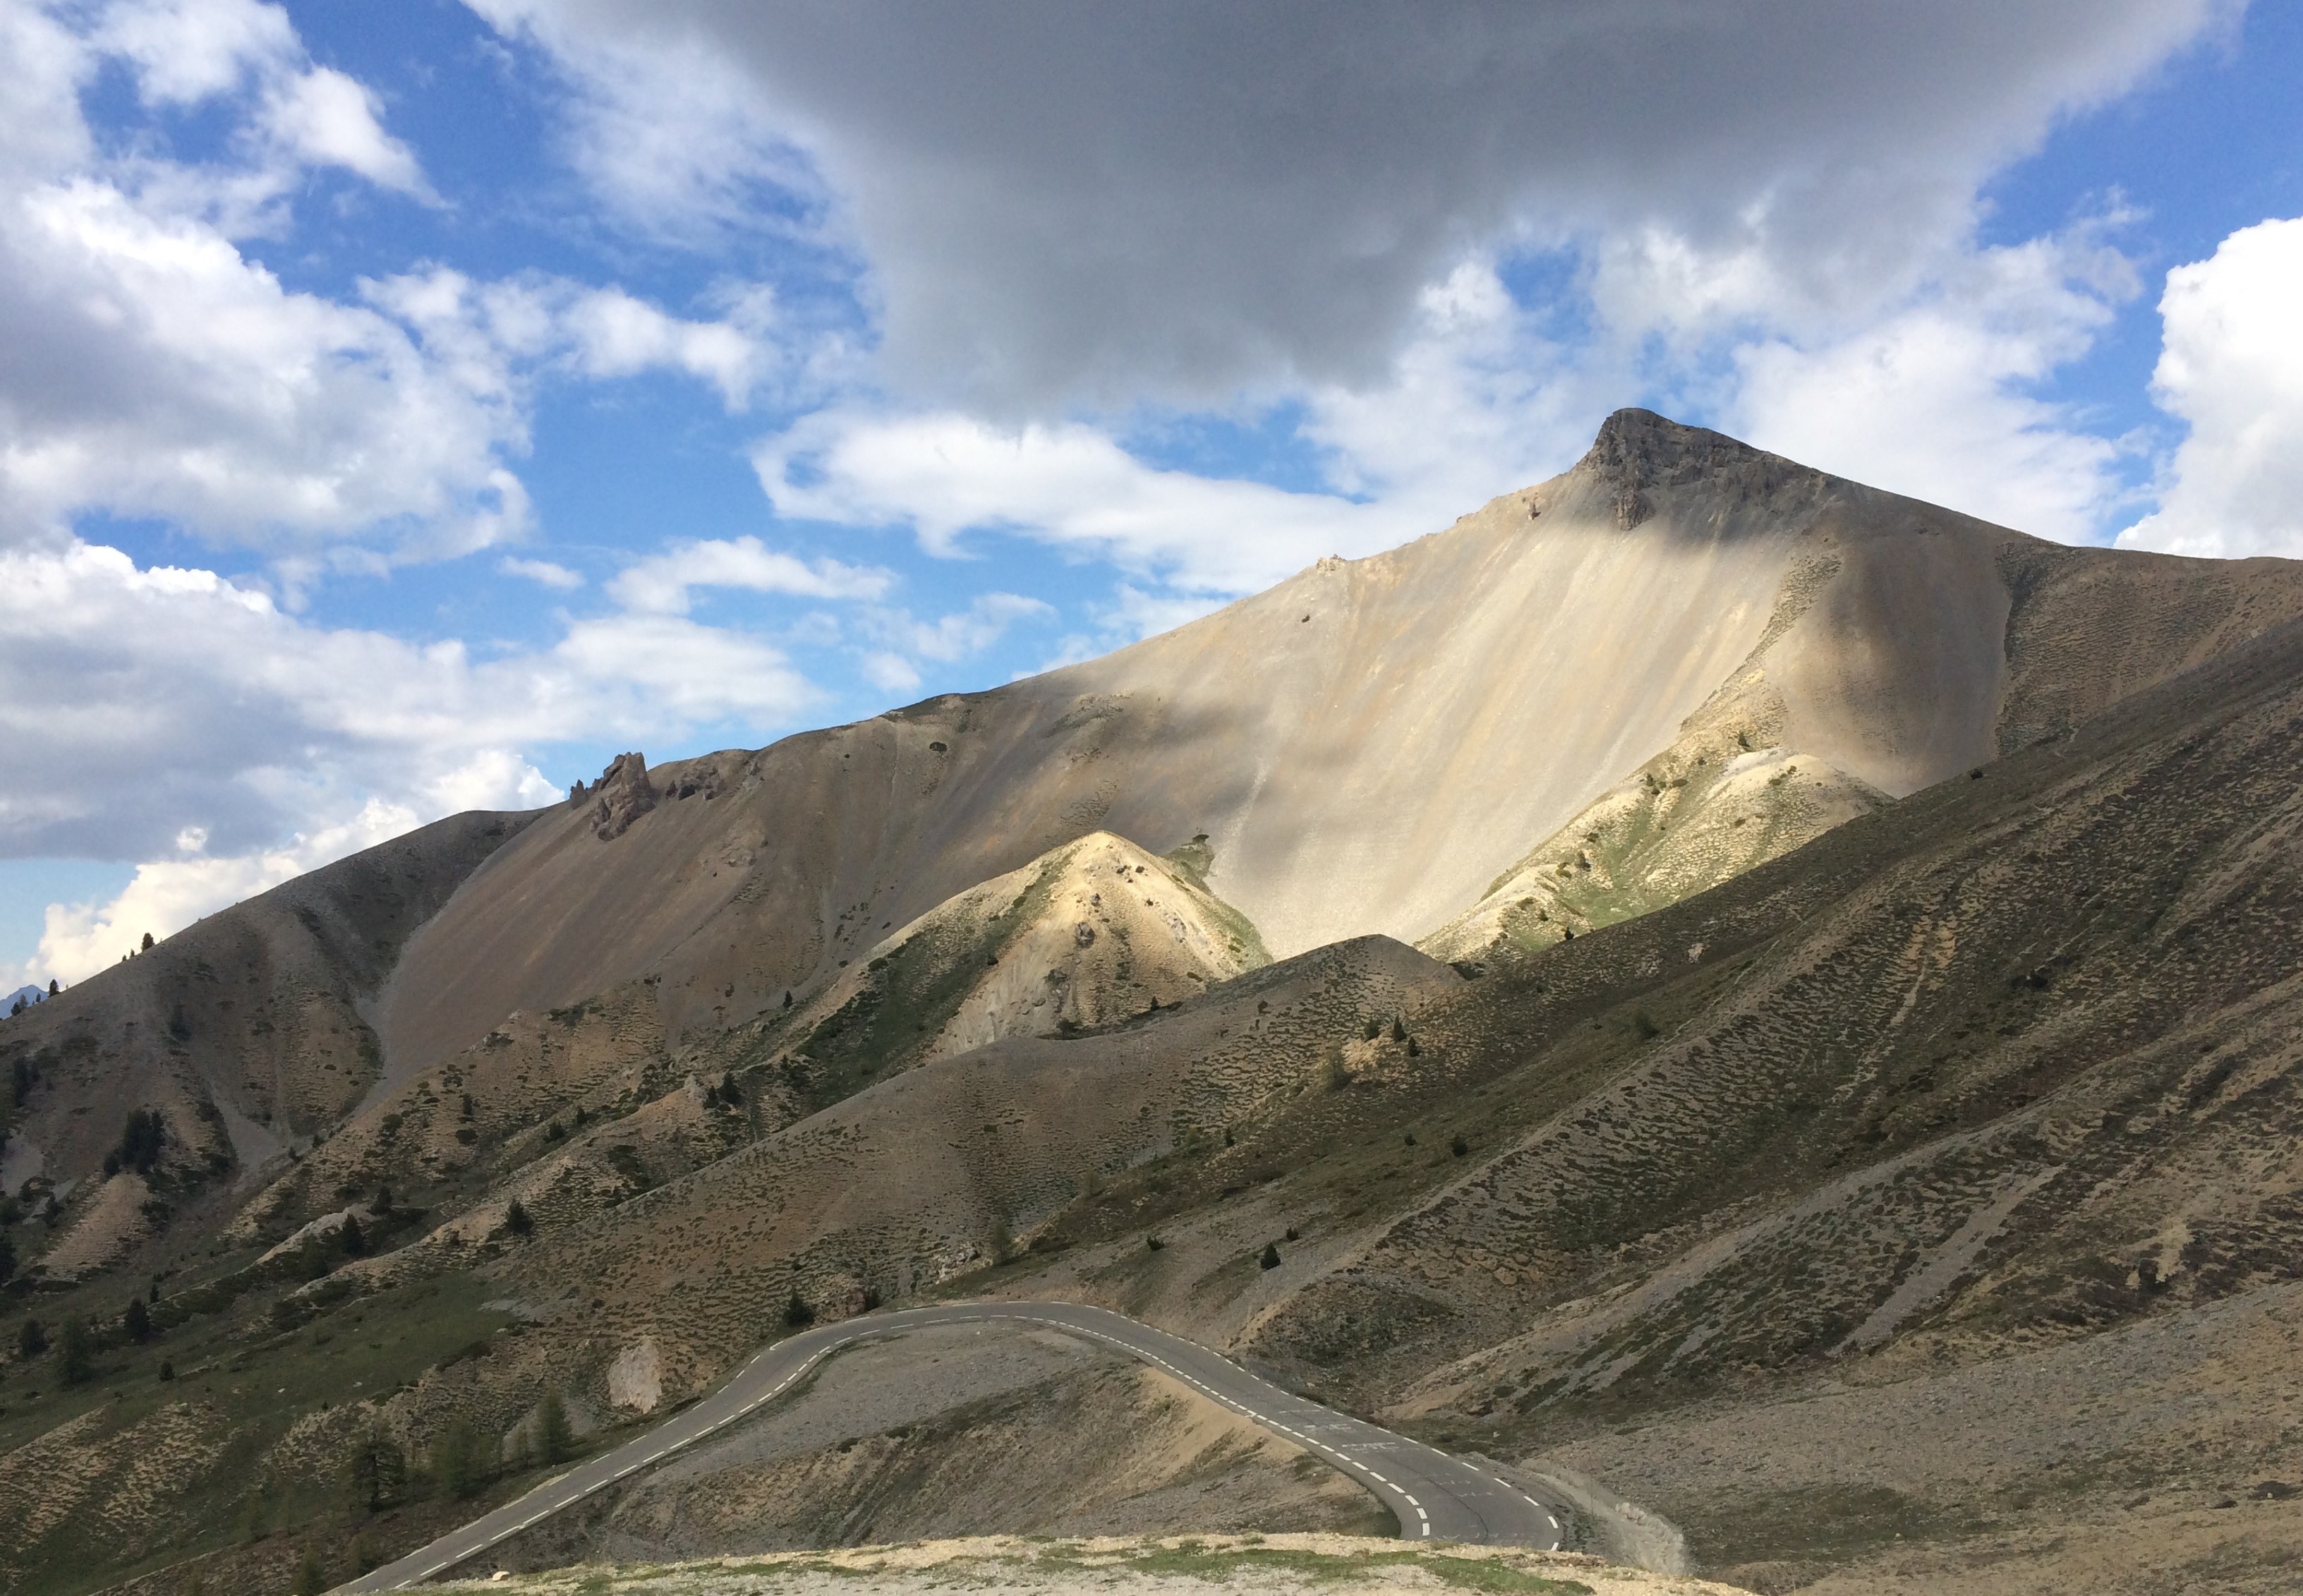
landscape, wilderness, mountain, cloud, hill, valley, mountain range, ridge, summit, geology, alps, badlands, plateau, fell, landform, mountain pass, geographical feature, mountainous landforms